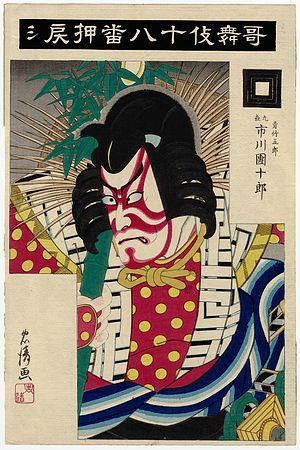
Les Kabuki Jūhachiban, ou « Dix-huit meilleures pièces kabuki », sont un recueil de pièces du répertoire kabuki fortement associées à la lignée Ichikawa Danjūrō d'acteurs depuis leurs premières. Ces œuvres, considérées comme des représentations de référence du style aragoto dans le répertoire, ont été choisies et réunies sous le titre « Les dix-huit » par l'acteur Ichikawa Danjūrō VII. Les Danjūrō continuent depuis à dominer les premiers rôles et l'impression et la production de ces pièces.